Sailor Mercury

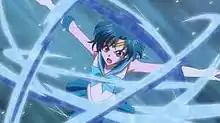
Sailor Mercury using "Mercury Aqua Mist" in "Sailor Moon Crystal"

In the manga, Ami can dowse without any aids. Otherwise, she is not shown using any special powers in her civilian form, and may not be able to. She must first transform into a Sailor Guardian by raising a special device (pen, bracelet, wand, or crystal) into the air and shouting a special phrase, originally "Mercury Power, Make-up!" As she becomes more powerful and obtains new transformation devices, this phrase changes to evoke Mercury Star, Planet, or Crystal Power. In both anime, Sailor Mercury's transformation sequence evolves slightly over time, whether to update the background images or to accommodate changes to her uniform or a new transformation device, but all of them involve a stream of water which she whirls around her body as she spins, forming her outfit with a ripple-like effect.